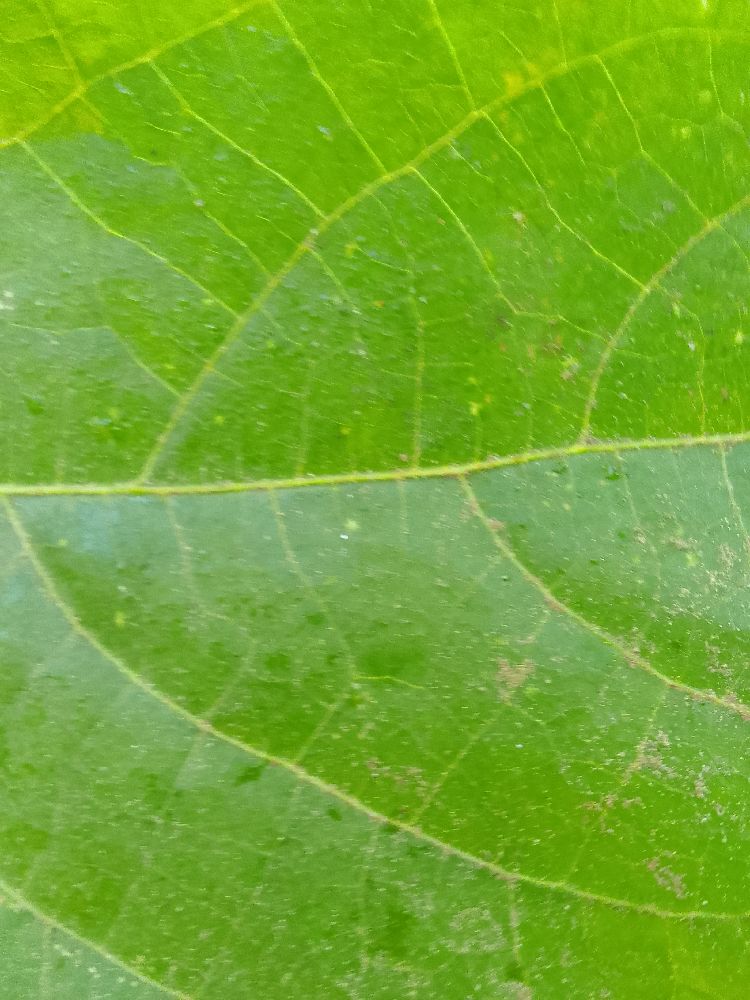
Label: healthy